Embassy of Poland, Paris

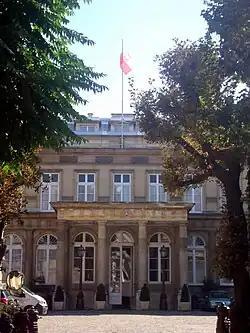
The Hôtel de Monaco - Residence of the Polish Embassy in Paris

Czesław Miłosz, recipient of the 1980 Nobel Prize in Literature, was the embassy's First Secretary in 1950.